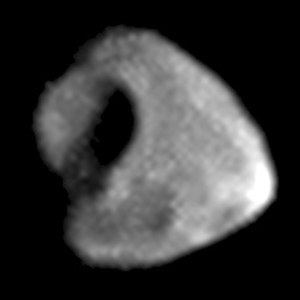
Thebe (måne)
Thebe, fotograferet af rumsonden Galileo 4. januar 2000
Thebe, fotograferet af rumsonden Galileo 4. januar 2000
Thebe er en af planeten Jupiters måner: Den blev opdaget 5. marts 1979 ved hjælp af rumsonden Voyager 1, og kendes også under betegnelsen Jupiter XIV. Lige efter opdagelsen fik den den midlertidige betegnelse S/1979 J 2, men i 1983 vedtog den Internationale Astronomiske Union at opkalde den efter nymfen Thebe fra den græske mytologi. Man har siden opdaget at den allerede blev fotograferet 27. februar 1979, men ikke opdaget ved den lejlighed.